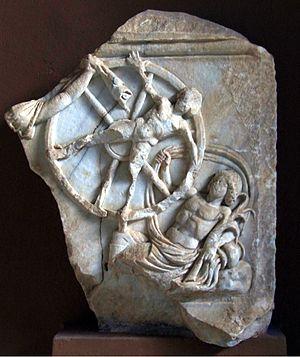
La roue est un moyen de supplice utilisé depuis l'Antiquité jusqu'à la fin du XVIIIᵉ siècle. Au cours de l'histoire, ce supplice a revêtu différentes formes.